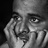
Emotion: sad